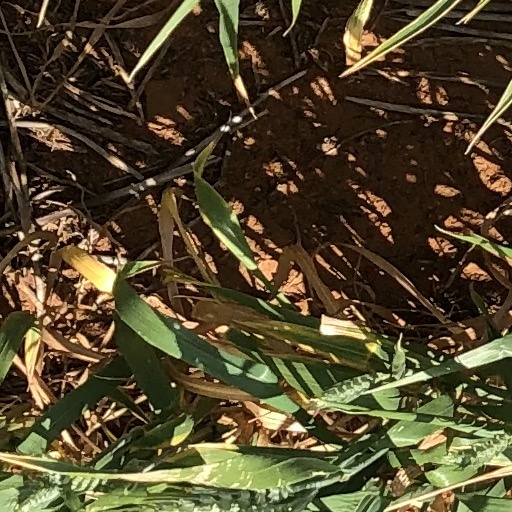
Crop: wheat